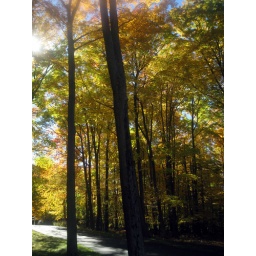
I love how our house is ringed by gold and red at this time of year.